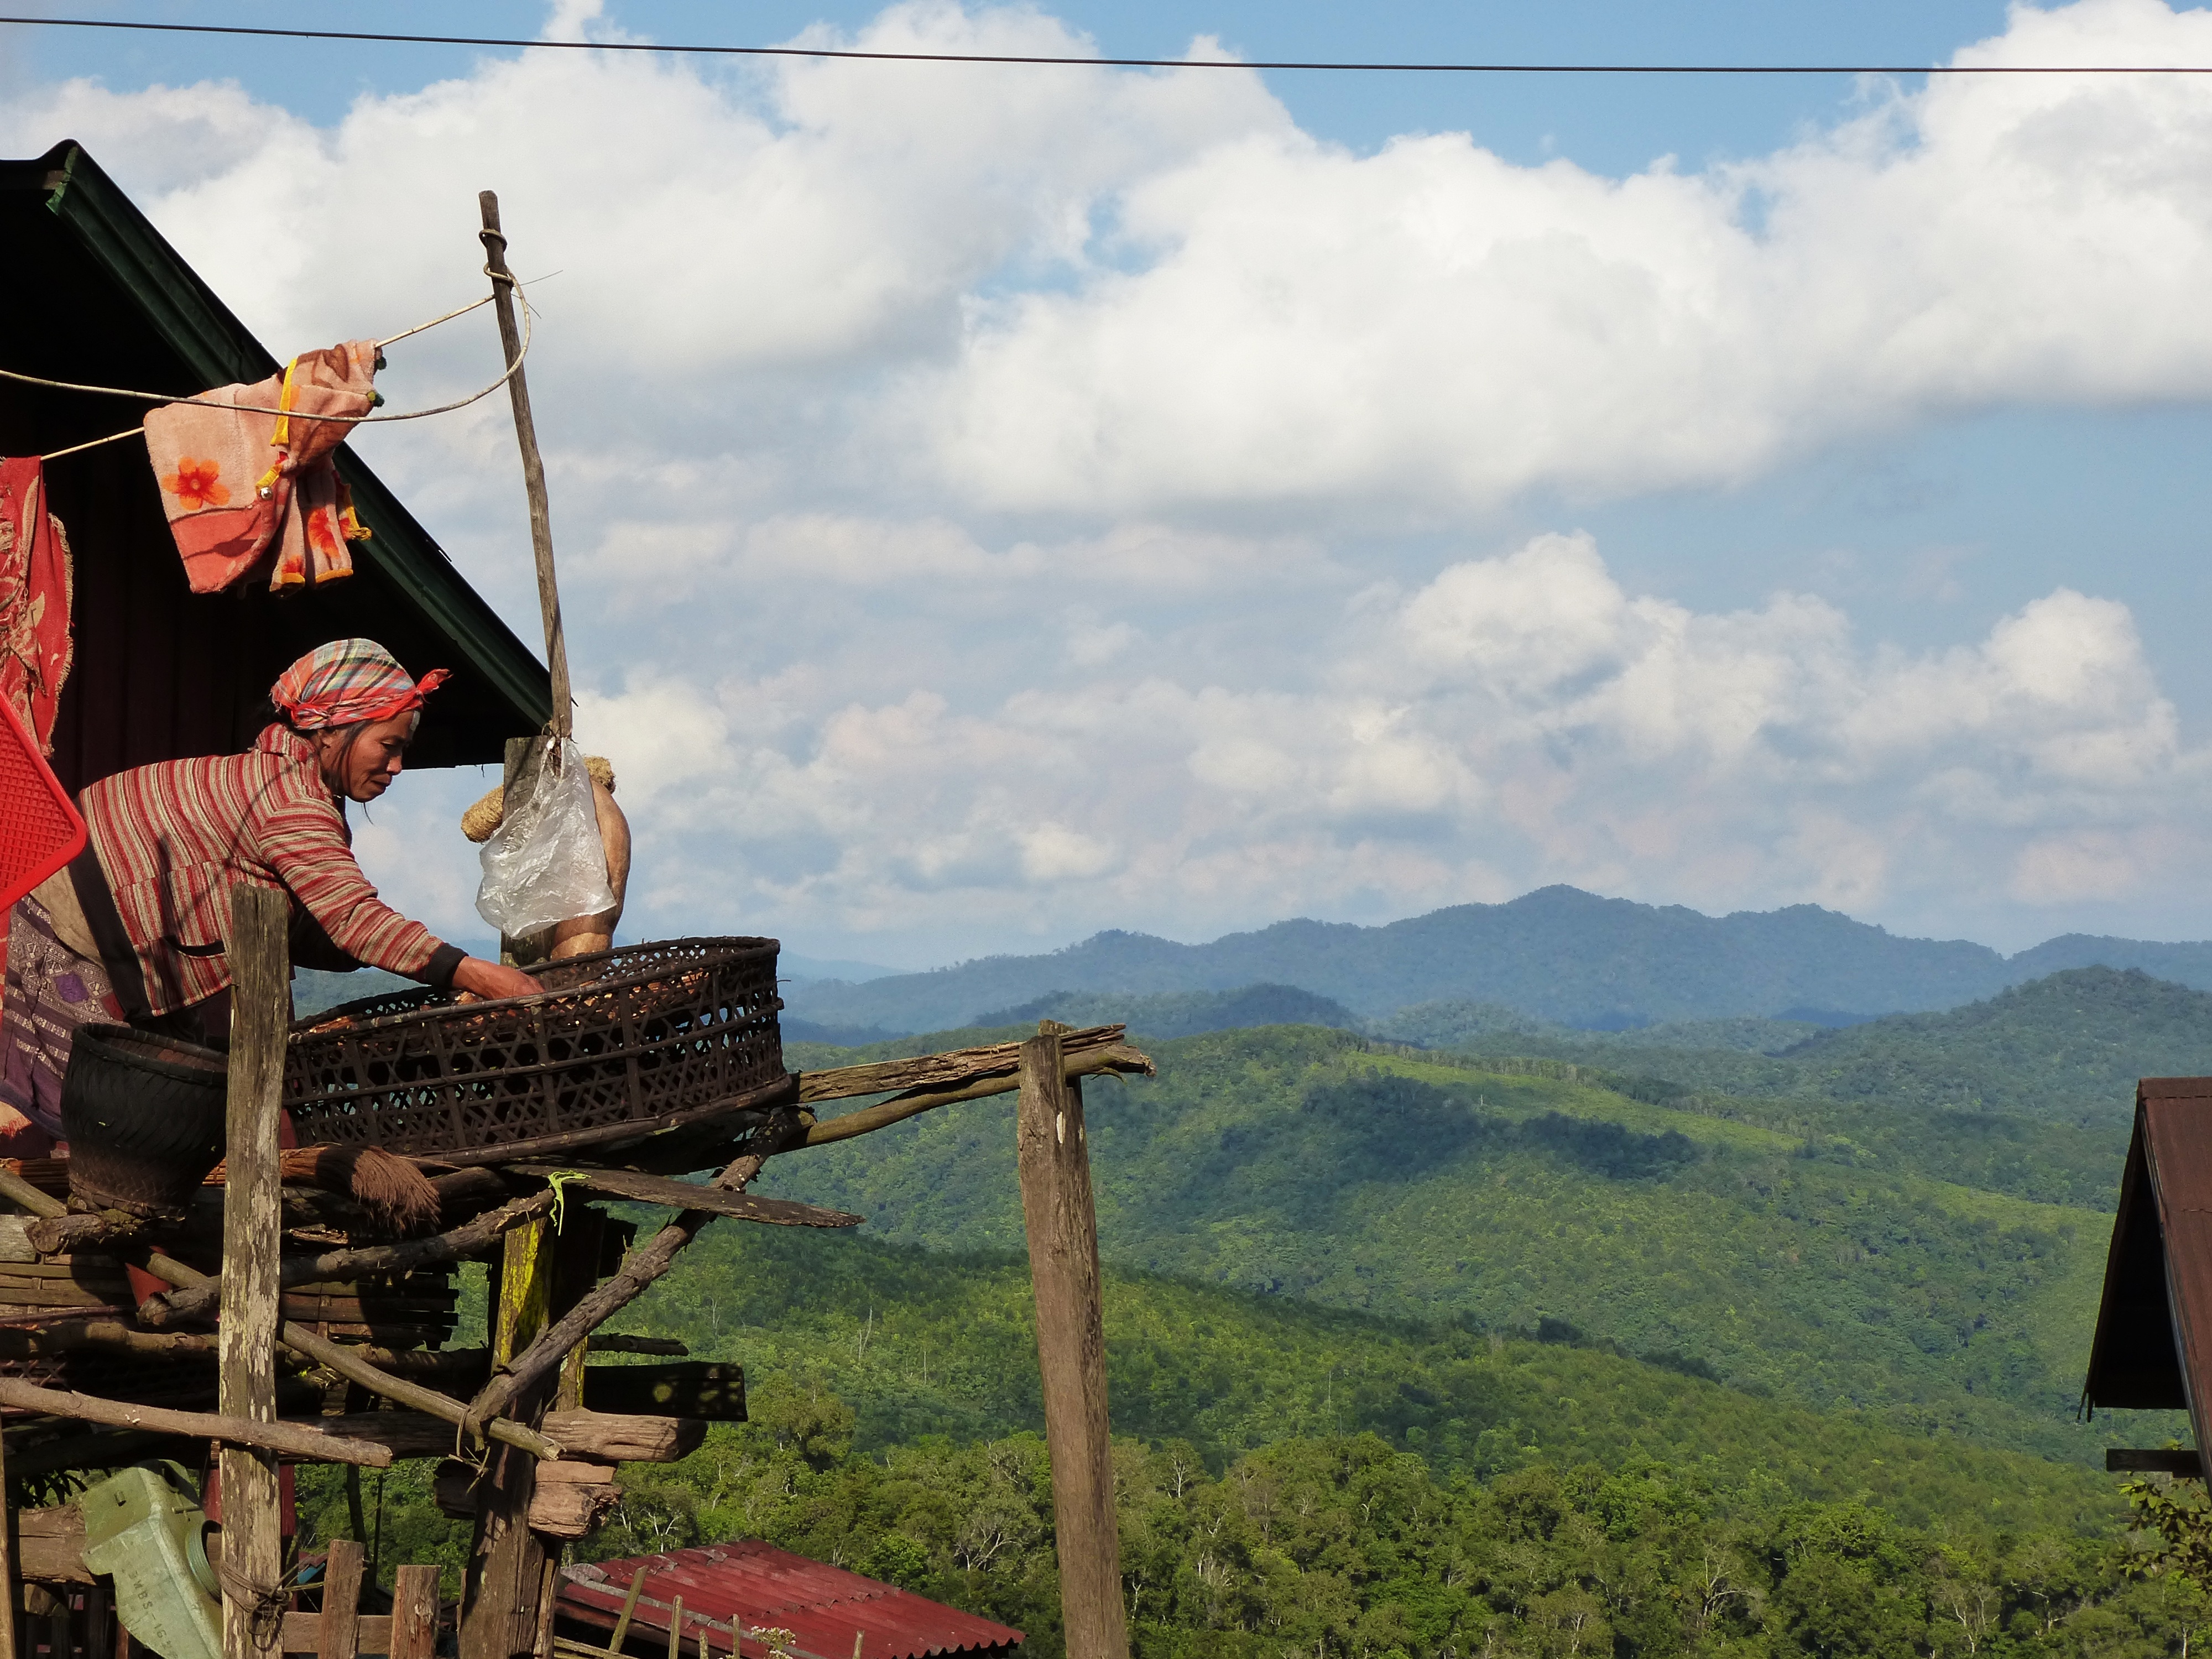
landscape, nature, mountain, clouds, mountains, laos, bauer, screenshot, farmer's wife